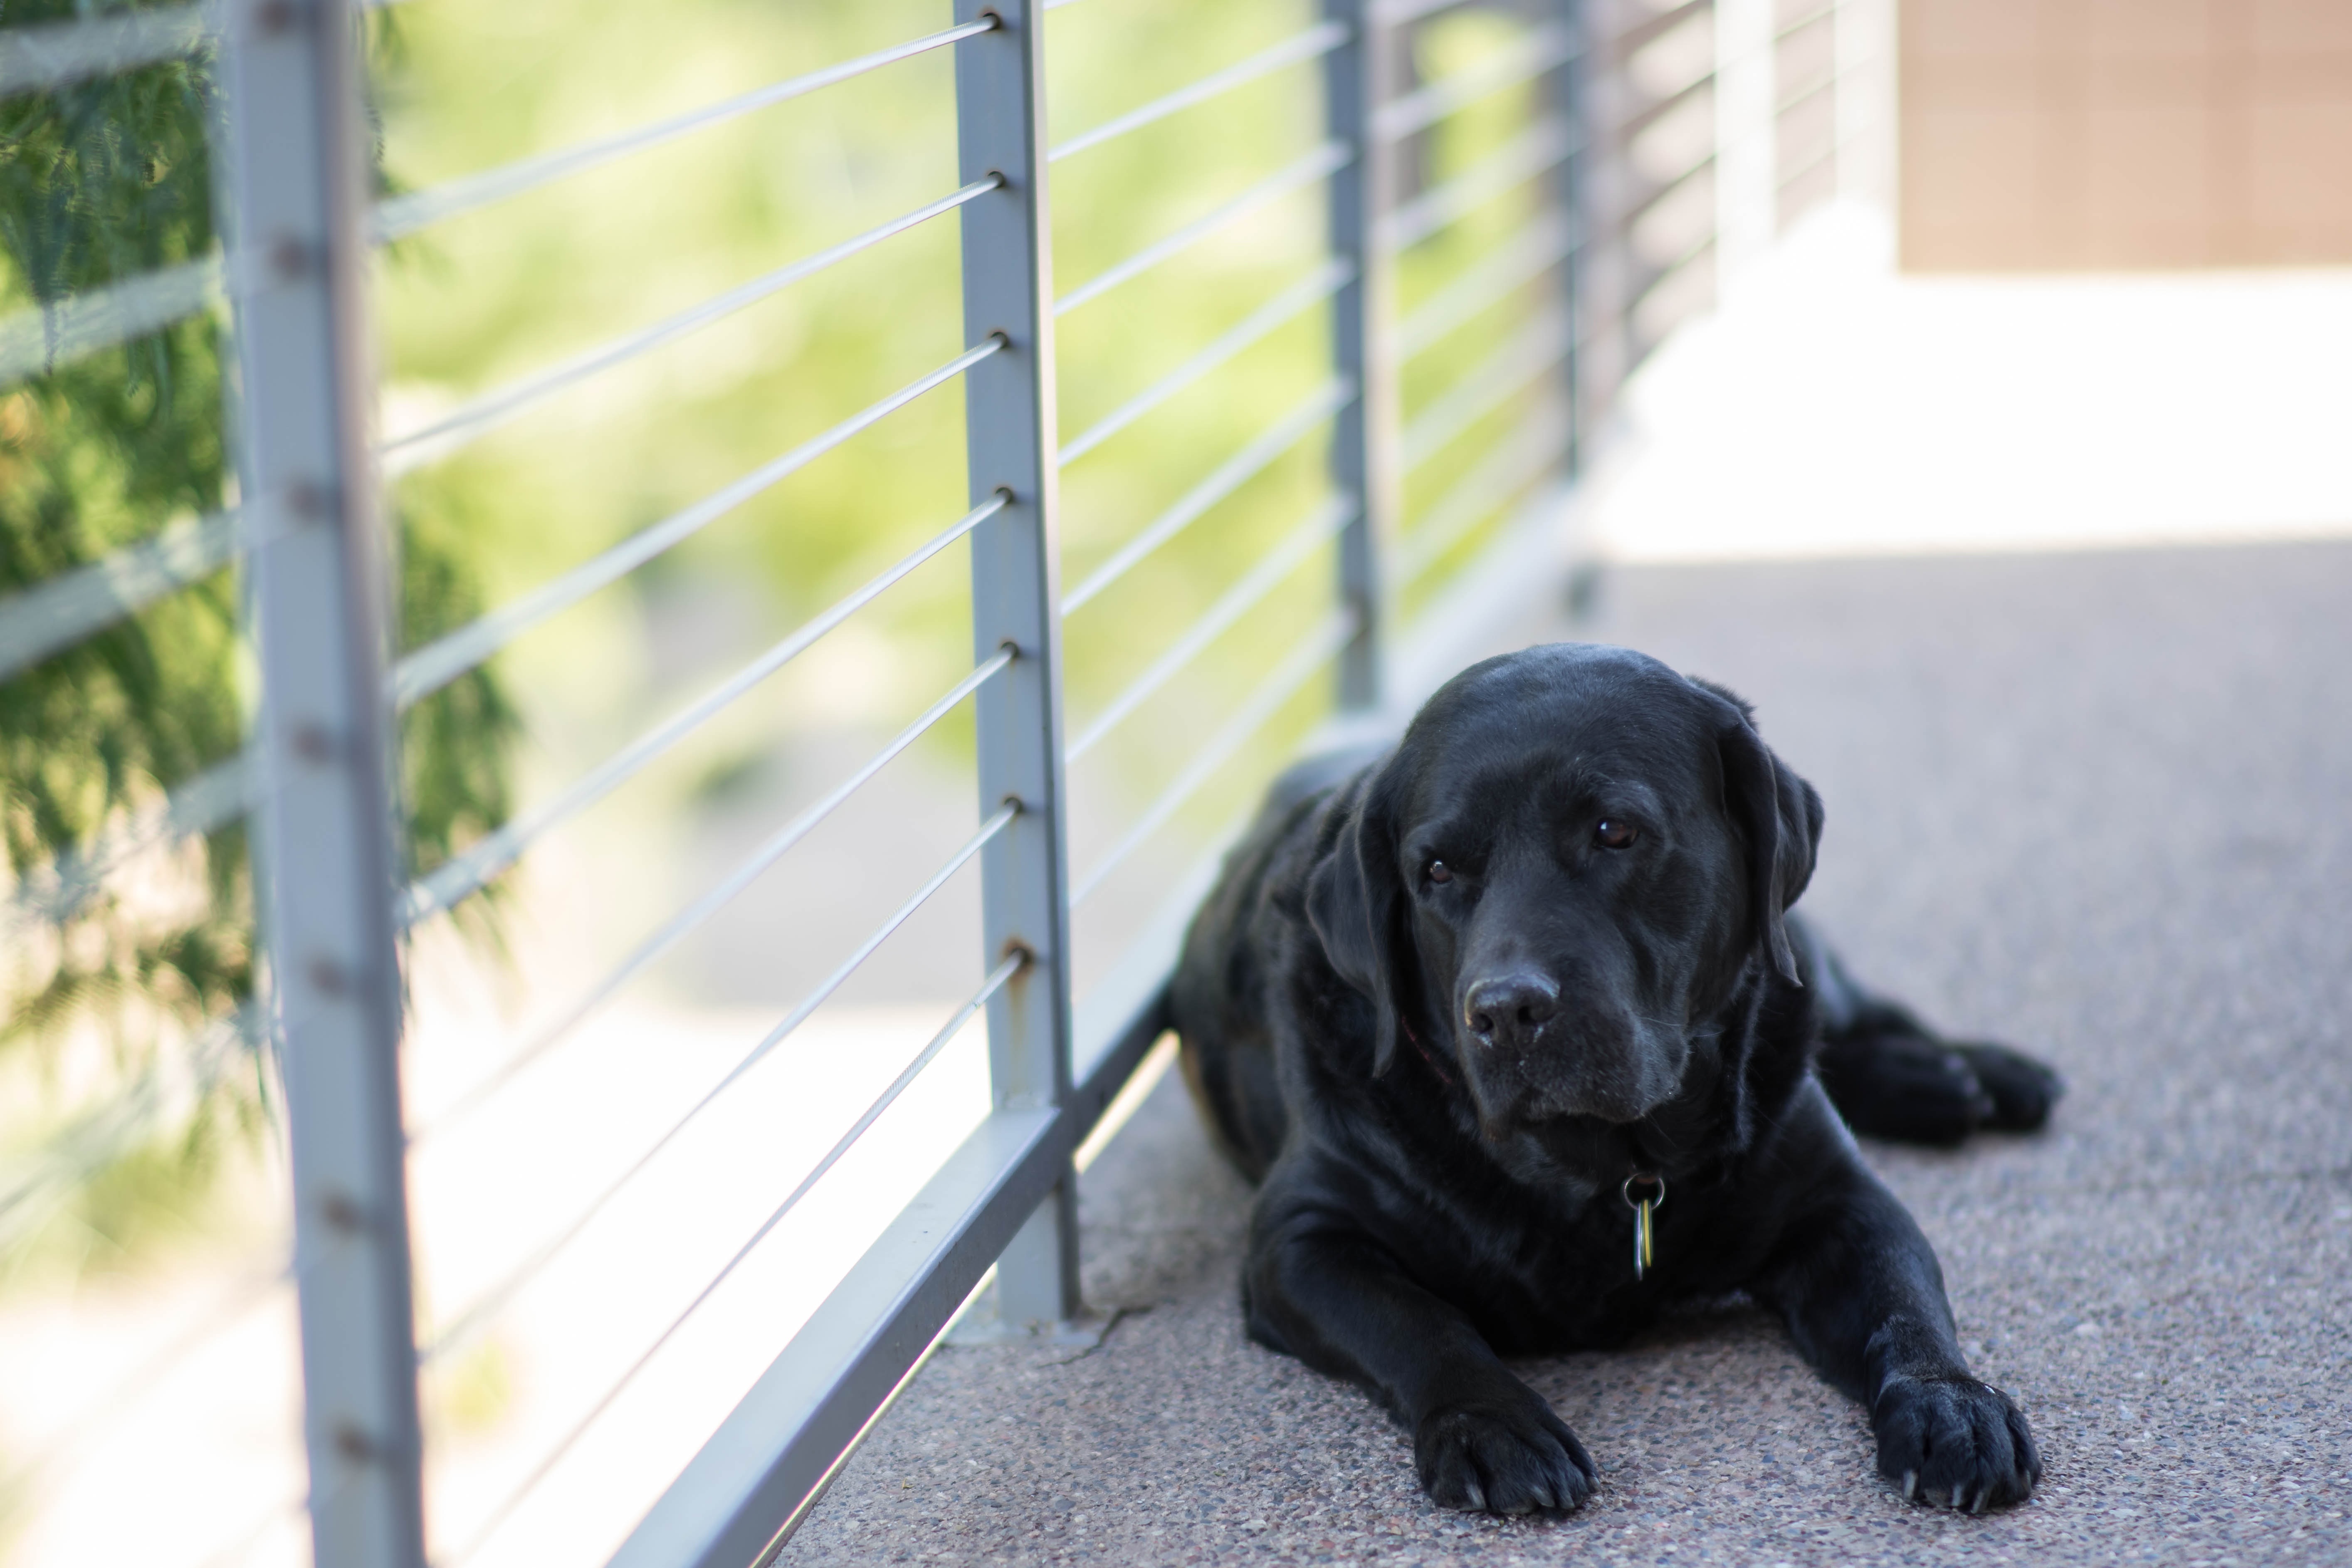
puppy, dog, canine, pet, mammal, vertebrate, labrador retriever, domestic, labrador, retriever, dog like mammal